English literature

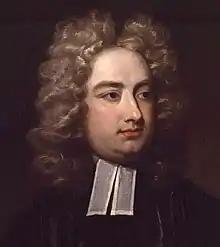
Jonathan Swift

During the Restoration period, the most common manner of getting news would have been a broadsheet publication. A single, large sheet of paper might have a written, usually partisan, account of an event.